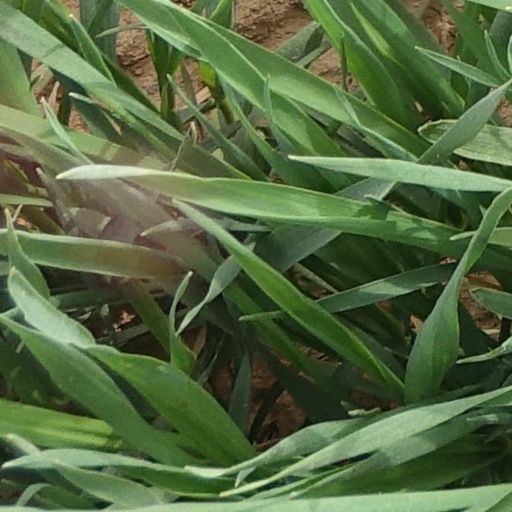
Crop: wheat